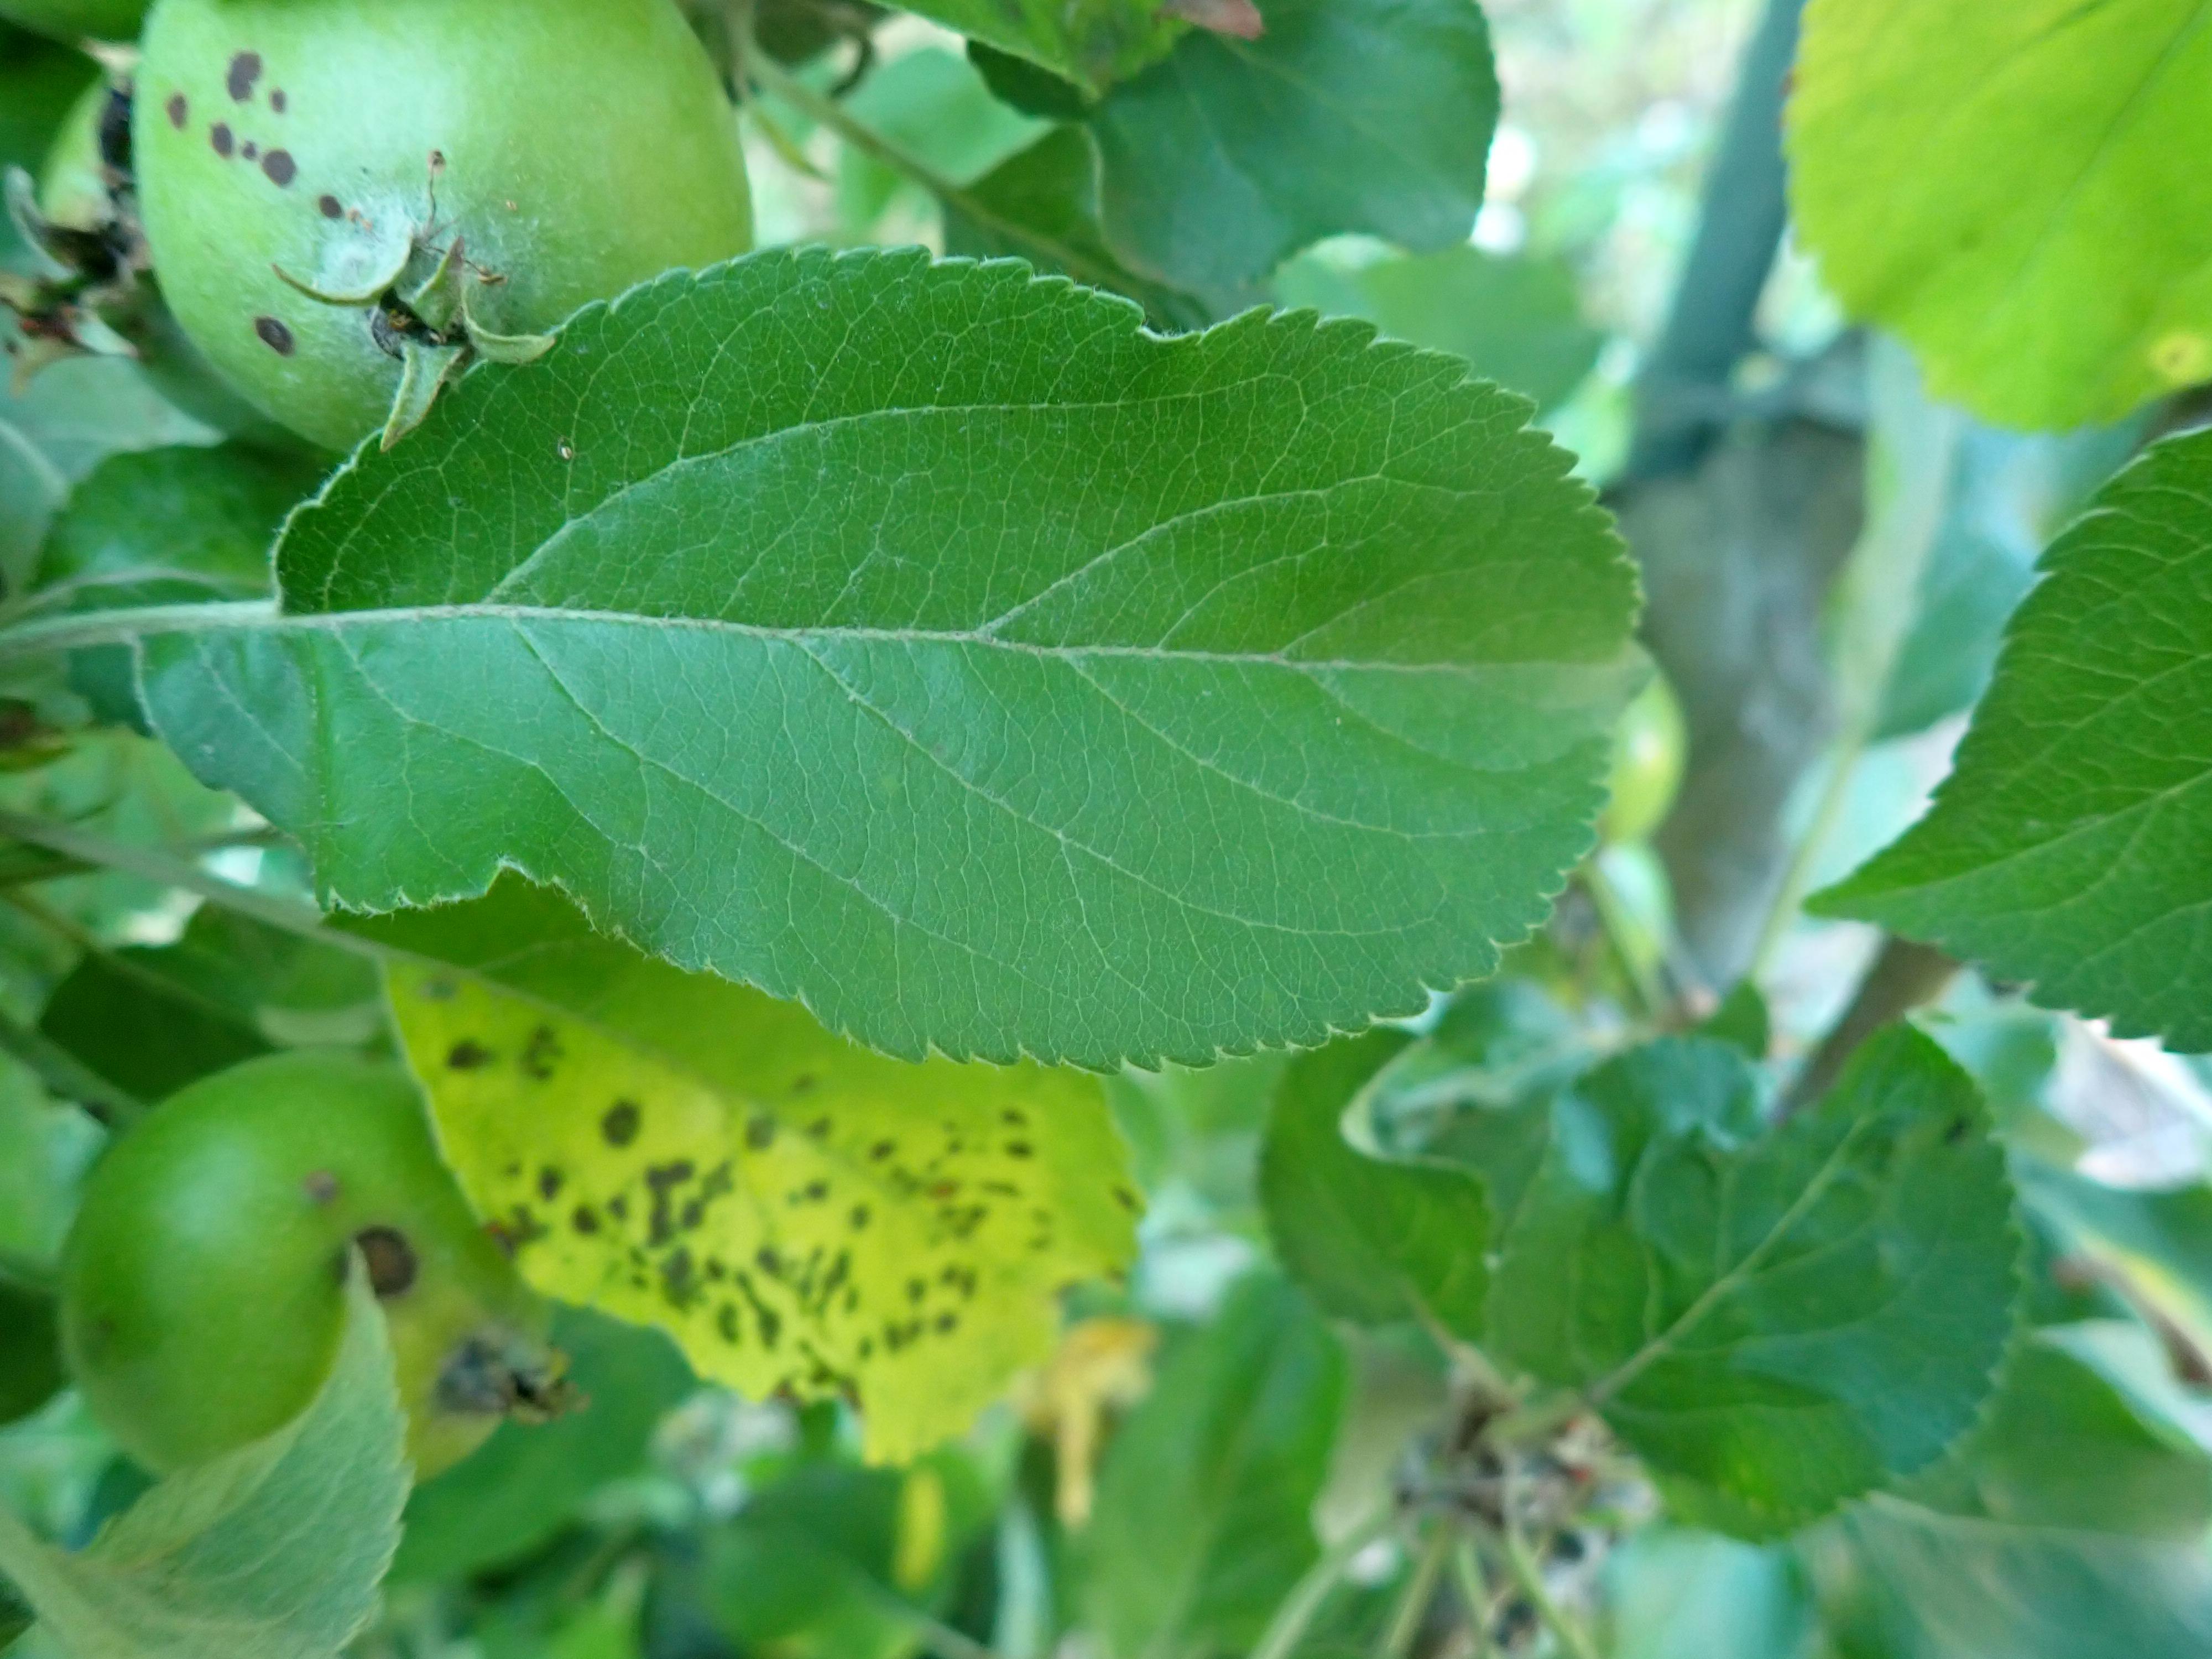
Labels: healthy